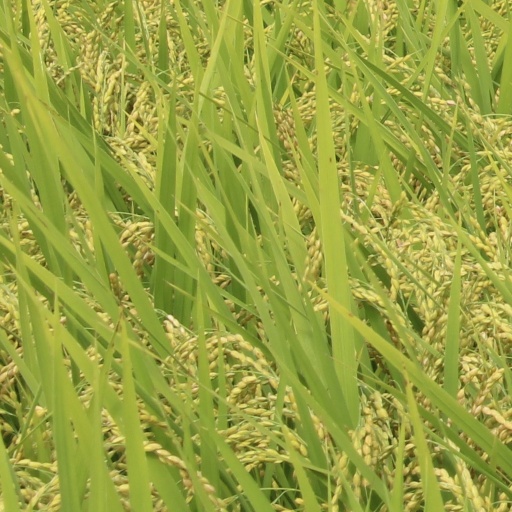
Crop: rice